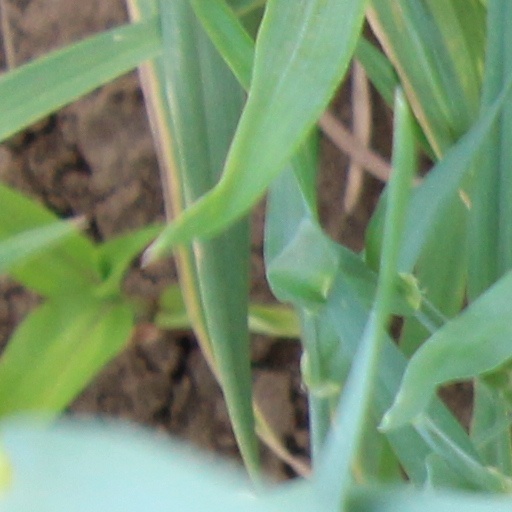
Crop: wheat